HNoMS Heimdal (1892)

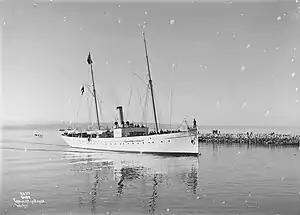
"Heimdal" bringing Haakon VII and Maud to Trondheim for their coronation

The first substantial journey the royal family took in Norway was their journey to Trondheim for the coronation of the royal couple in Nidaros Cathedral 22 June 1906. They were brought to the city by "Heimdal", disembarking at Brattøra.